Tom Wolf

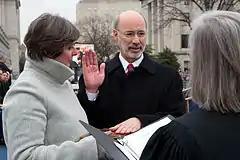
Wolf takes the oath of office as Governor on January 20, 2015.

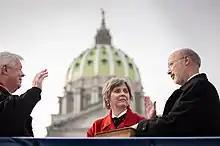
Wolf being sworn in for a second term in 2019.

By March 2014, several polls suggested Wolf was the front-runner in the race for the Democratic nomination after an extensive television campaign. A February 2014 Franklin & Marshall College poll showed him with a 27-point lead over his nearest competitor, Allyson Schwartz, and a Harper poll showed him leading Schwartz by 26 points, as did a late March 2014 Franklin & Marshall poll.